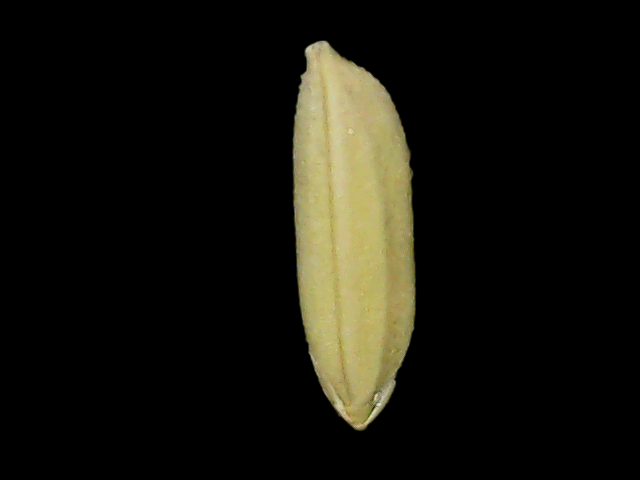
Rice variety: Bd85